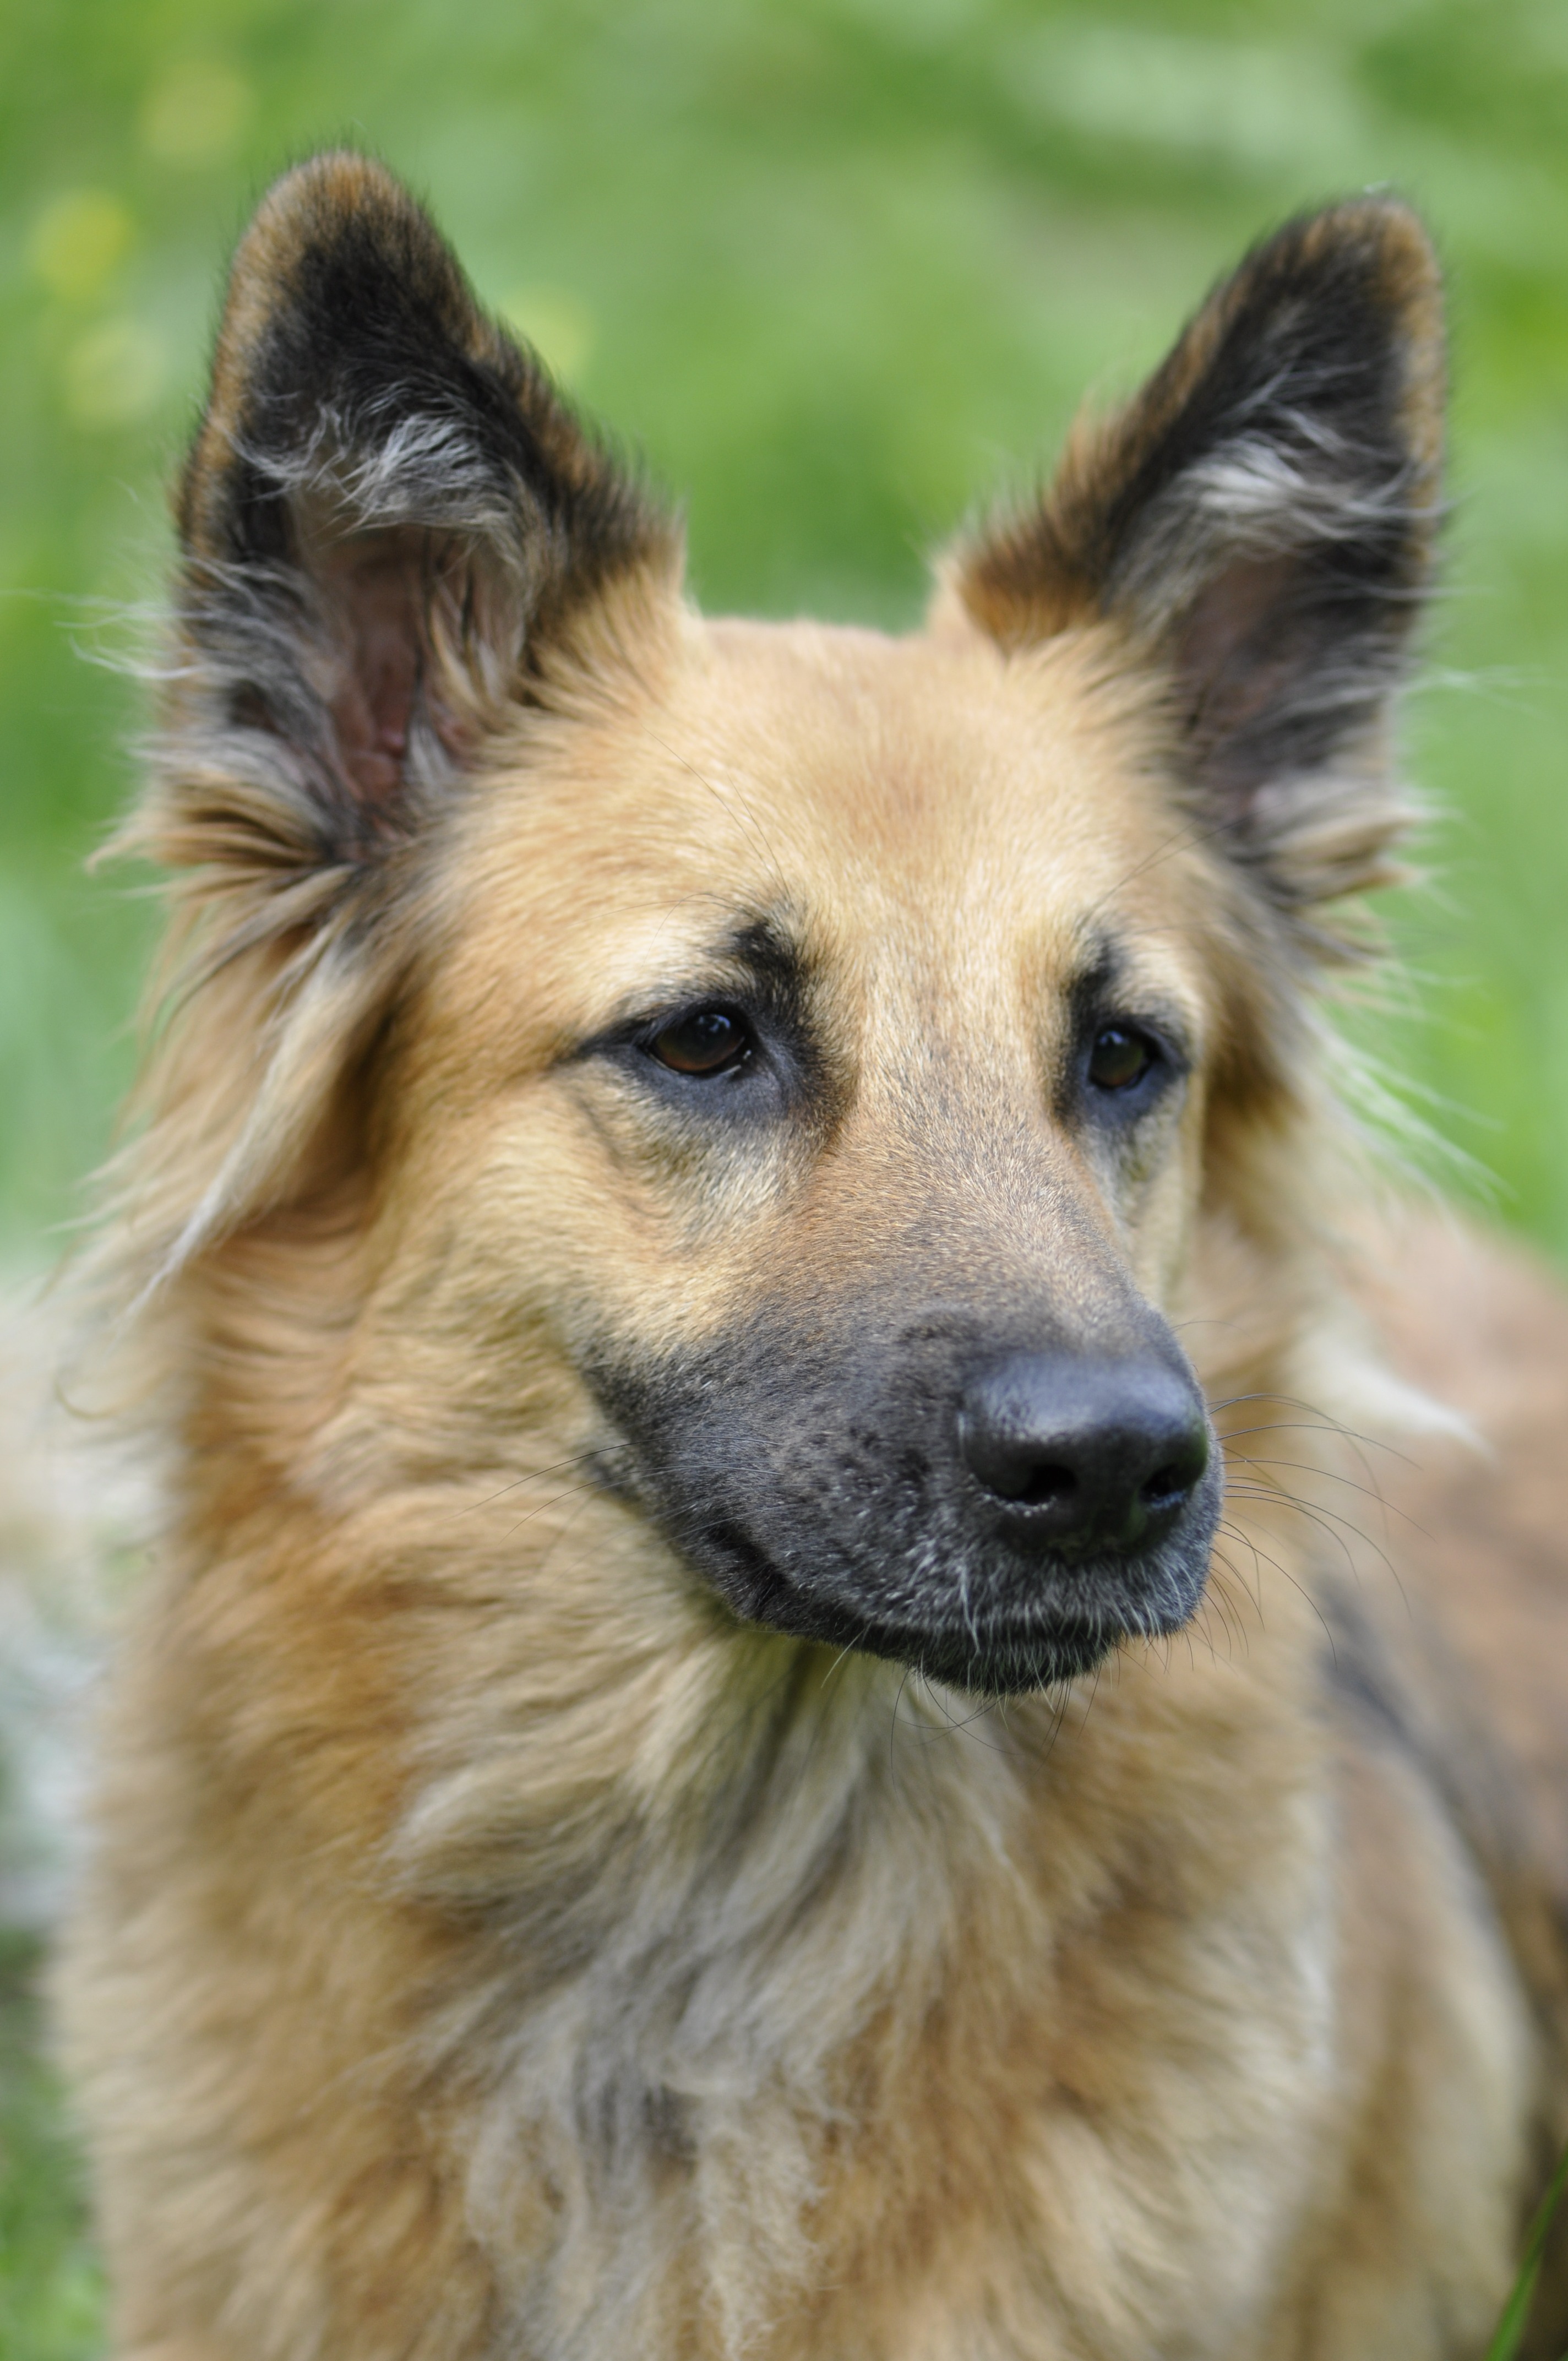
dog, animal, pet, macro, mammal, close up, vertebrate, dog breed, old german shepherd dog, belgian shepherd, belgian shepherd malinois, animal photography, dog like mammal, wolfdog, carnivoran, dog breed group, greenland dog, dog crossbreeds, shiloh shepherd dog, eurasier, icelandic sheepdog, german shepherd dog, tervuren